The Chinese Ring

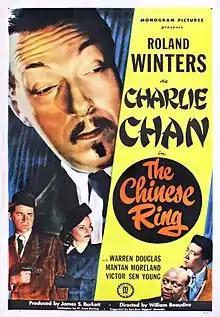

The Chinese Ring is a 1947 American mystery film directed by William Beaudine and starring Roland Winters, Louise Currie and Warren Douglas. It was produced and distributed by Monogram Pictures.